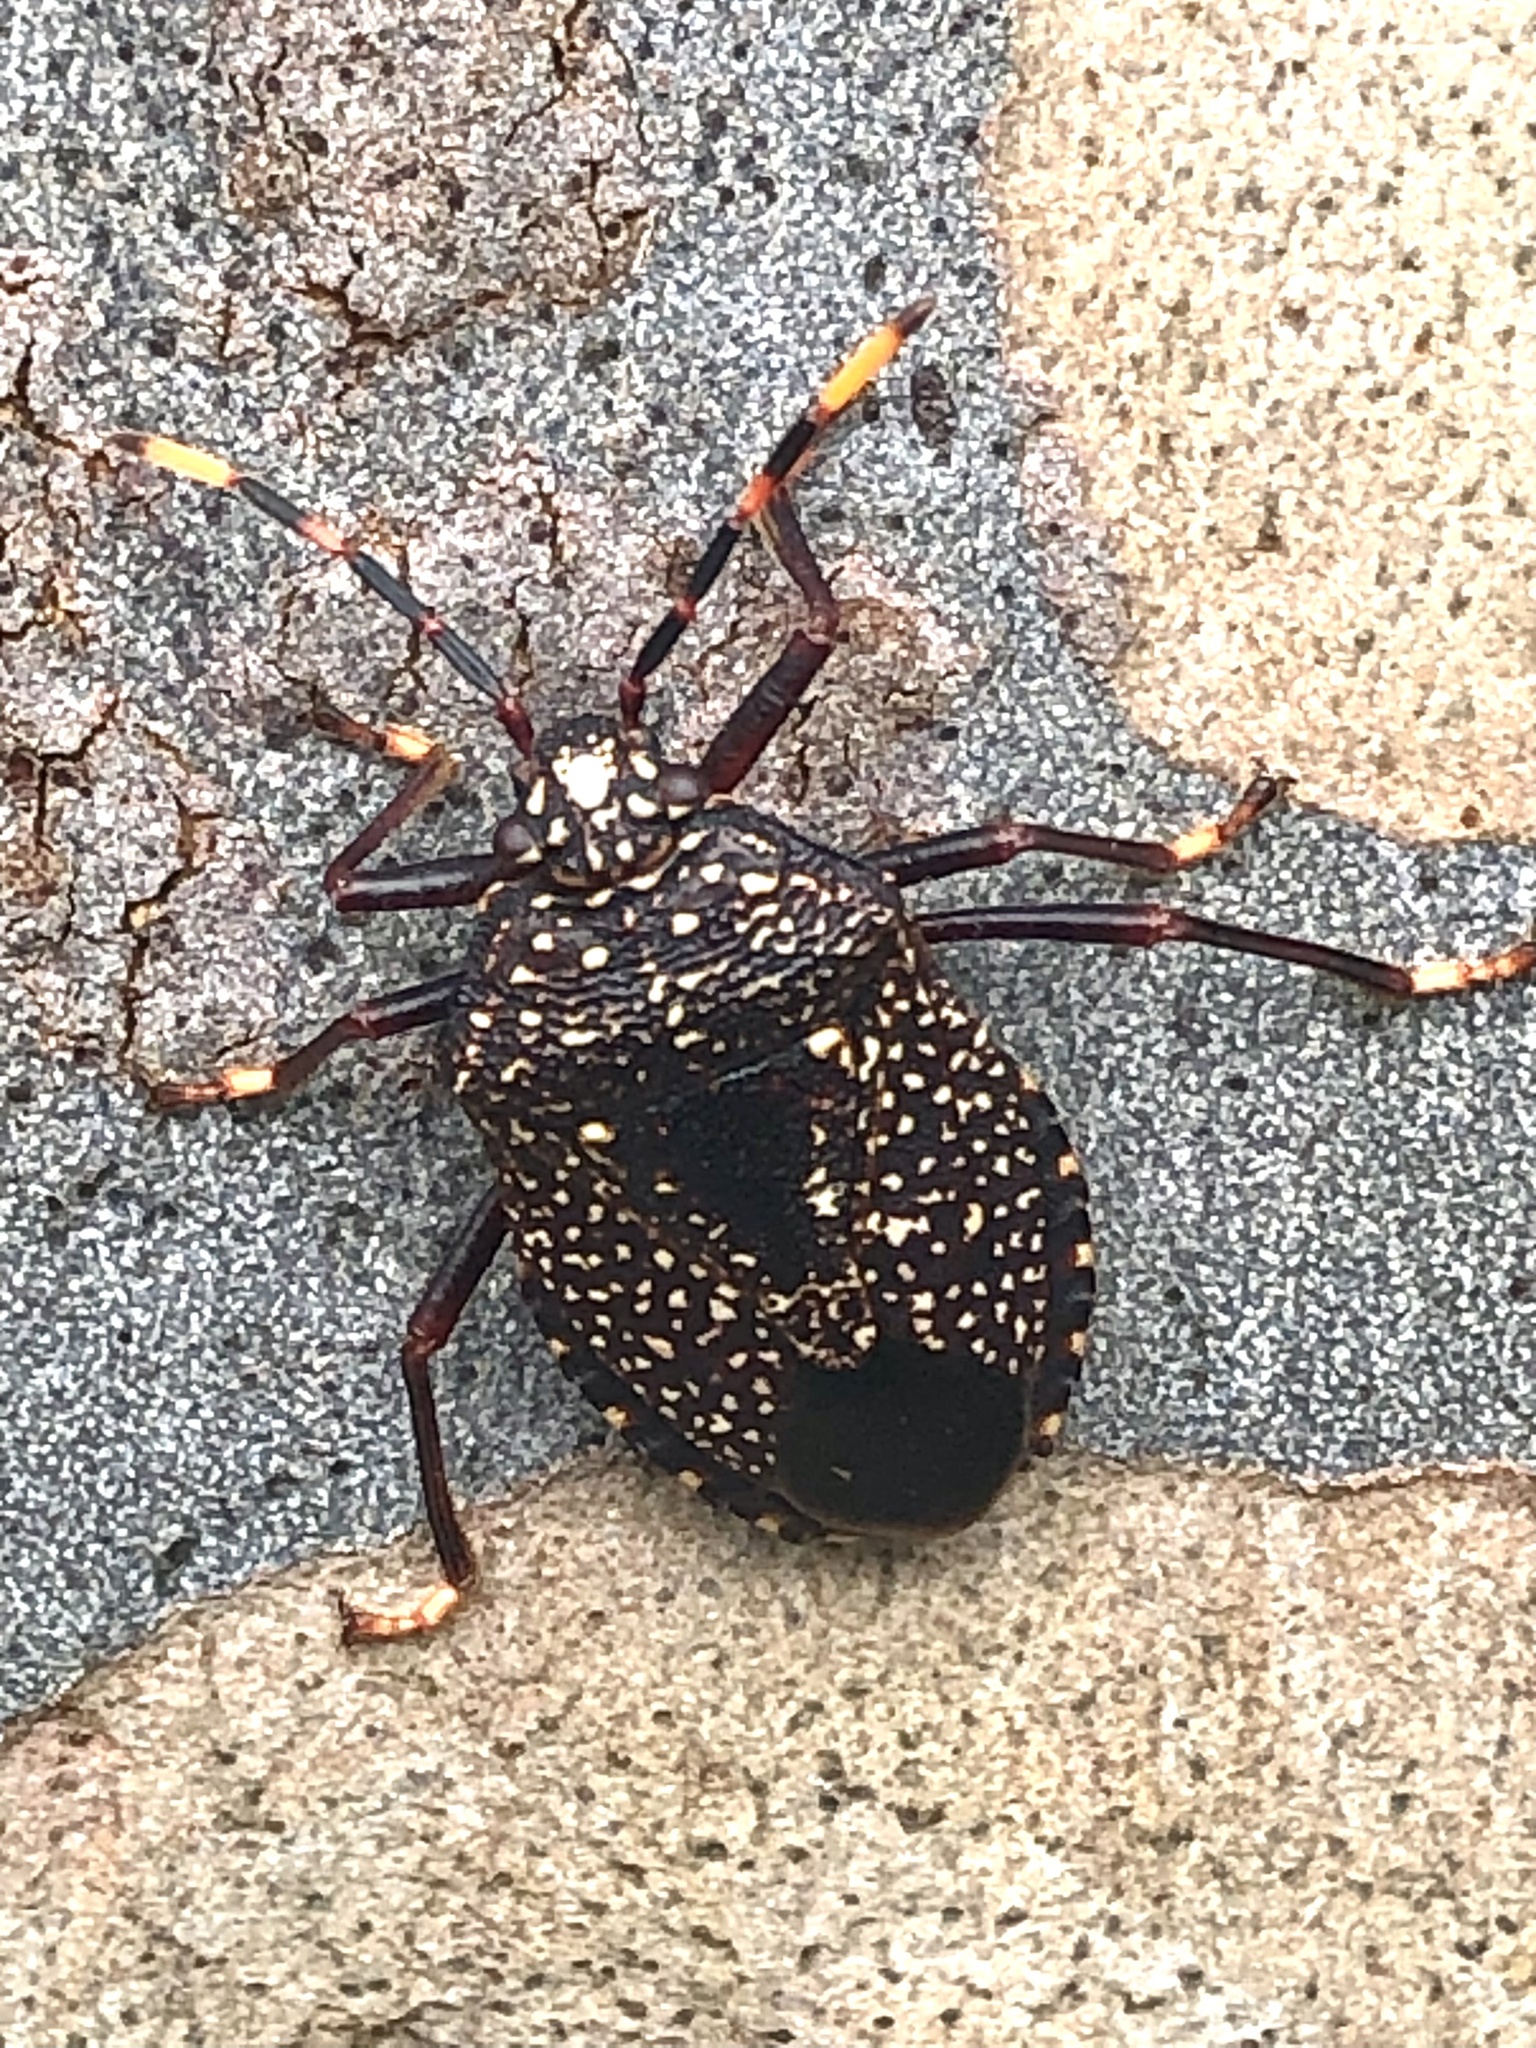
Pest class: stink_bug